Hydro Hotel

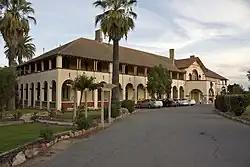
Hydro Hotel, pictured in 2012.

The Hydro Hotel is a heritage-listed hotel located at Chelmsford Place, Leeton in the Riverina region of New South Wales, Australia. It was added to the New South Wales State Heritage Register on 2 April 1999.